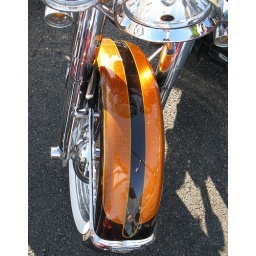
This bike had a cool paint job like a vintage wooden boat. It looked really &amp;quot;woodie&amp;quot; in the am sun.